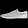
Label: Sneaker